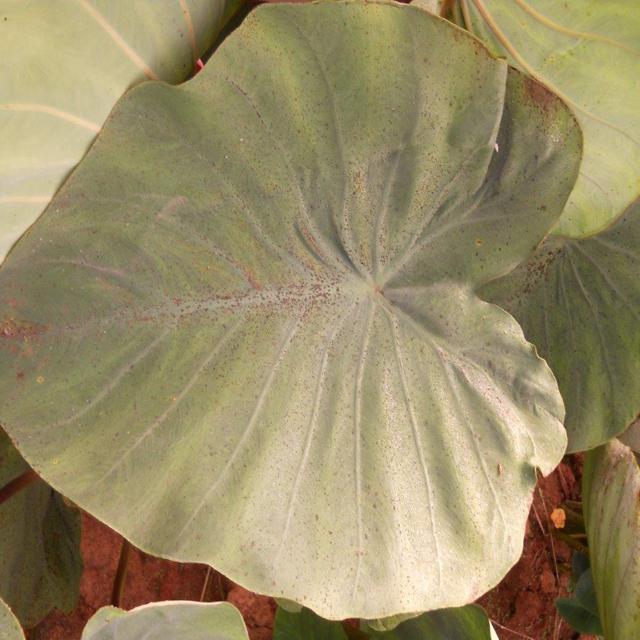
Label: Healthy